Loretto Academy (Chicago)

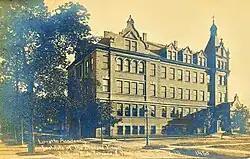
Loretto Academy, c. 1910

Loretto Academy of the Immaculate Conception in Woodlawn-Chicago is a former Catholic high school for girls in Chicago's Woodlawn neighborhood.